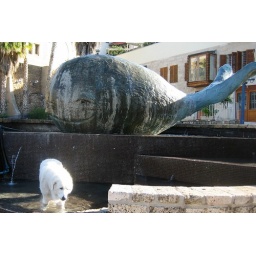
Jaffa sculpture - whale of Jonah - dog in water